Istro-Romanians

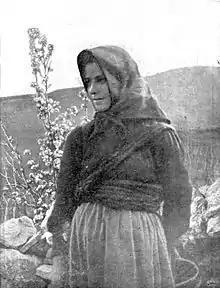
Istro-Romanian woman from Šušnjevica, 1906

The Istro-Romanian houses are adapted to the simplicity of typical mountain homes. These are built in stone, with double walls, one or two floors and are covered with reed mace or burnt clay. Inside this "carp", there is a large chimney with a column above where "a vault that receives the smoke and takes it to the oven" is placed. Near the chimney is the or , a long metal "shovel" or "pole" with which the wood is moved or removed. In the center of the vault above the chimney there is usually a large chain called where the (a cauldron) is attached. In it, water is boiled for cooking and "polenta" (mămăliga). According to Burada, plates and cutlery were hung around the chimney.